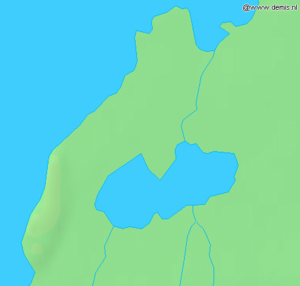
Le lac Tåkern est un lac du comté d'Östergötland, en Suède.